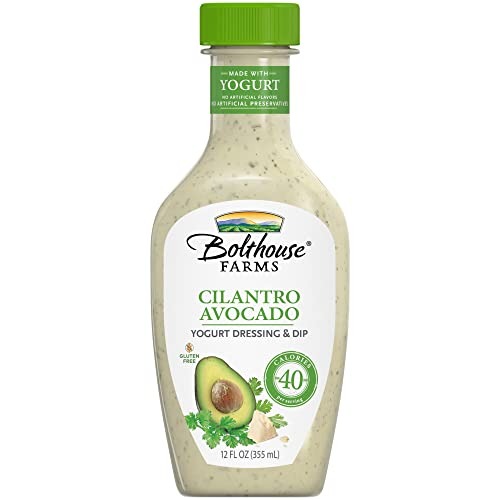
Item Name: Bolthouse Farms Dressing, Cilantro Avocado Creamy Yogurt Dressing, 12 fl. oz., Green
Bullet Point 1: No Artificial Preservatives
Bullet Point 2: No Artificial Flavors
Bullet Point 3: Gluten Free Dressing
Bullet Point 4: Made with Yogurt
Value: 12.0
Unit: Fl Oz

Price: 3.99